Mason Gross School of the Arts

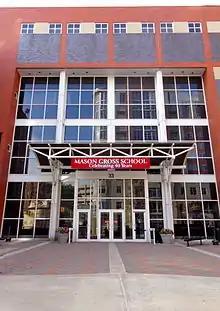
MGSA has spaces in the Civic Square government and theatre district

In 1960, during the Fluxus movement at the university, Rutgers established the Rutgers MFA in visual arts as the first non-displicinary-specific fine arts graduate program in the United States. Mason Gross was founded in 1976 as a school of the fine and performing arts within Rutgers University.